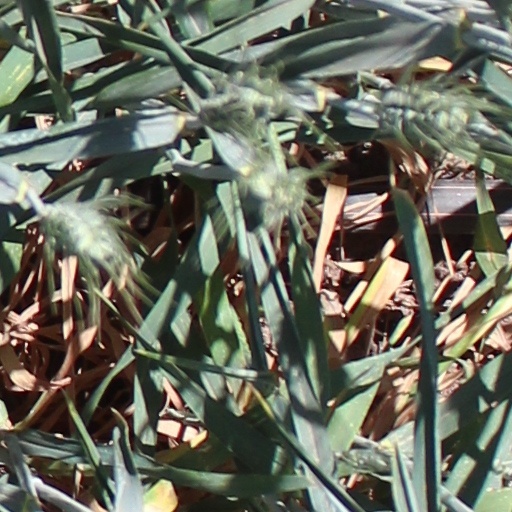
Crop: wheat